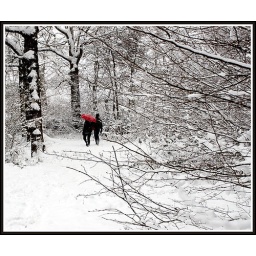
I was lucky to see this red umbrella walking in the woods during the last winter phase.